Anselm of Canterbury

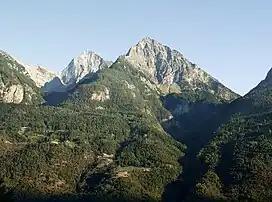
Becca di Nona south of Aosta, the site of a supposed mystical vision during Anselm's childhood.

Anselm's ("On Faith in the Trinity and on the Incarnation of the Word Against the Blasphemies of Roscelin"), also known as ("Letters on the Incarnation of the Word"), was written in two drafts in 1092 and 1094. It defended Lanfranc and Anselm from association with the supposedly tritheist heresy espoused by Roscelin of Compiègne, as well as arguing in favour of Trinitarianism and universals.